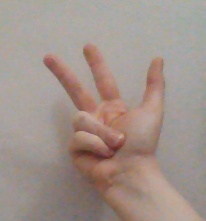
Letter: al